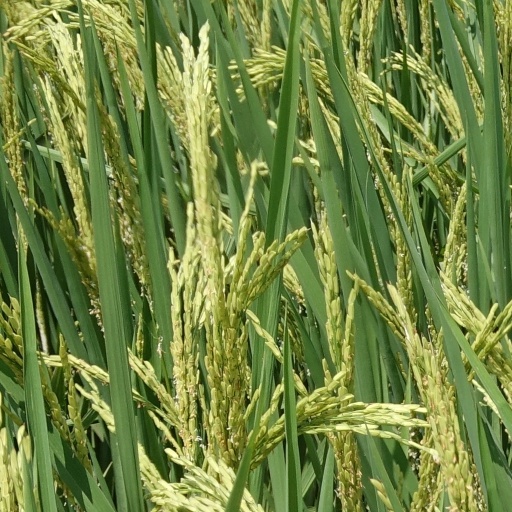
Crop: rice